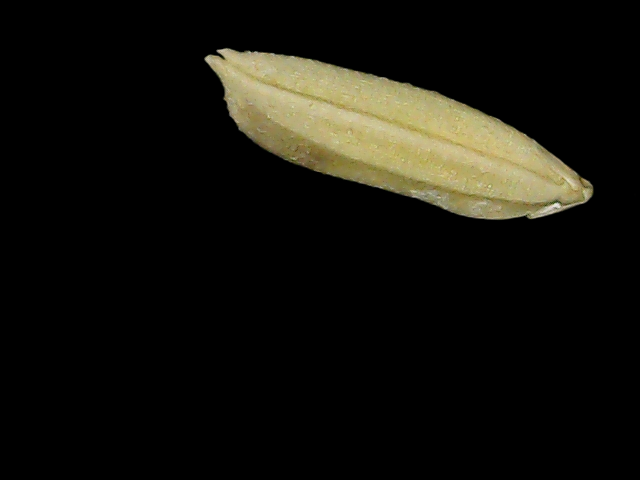
Rice variety: Bd85